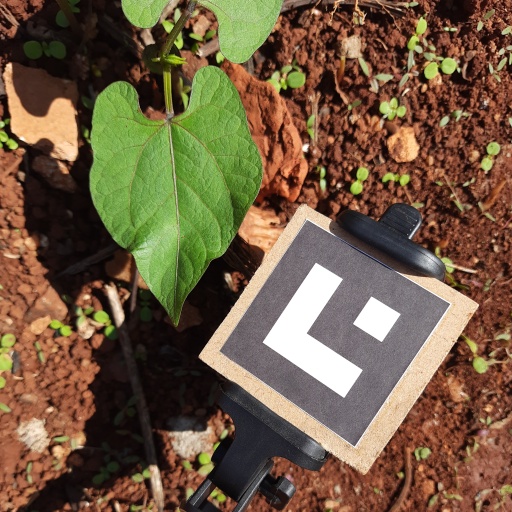
Observations: wavy surface, no eating holes, with soild dust, under sunlight